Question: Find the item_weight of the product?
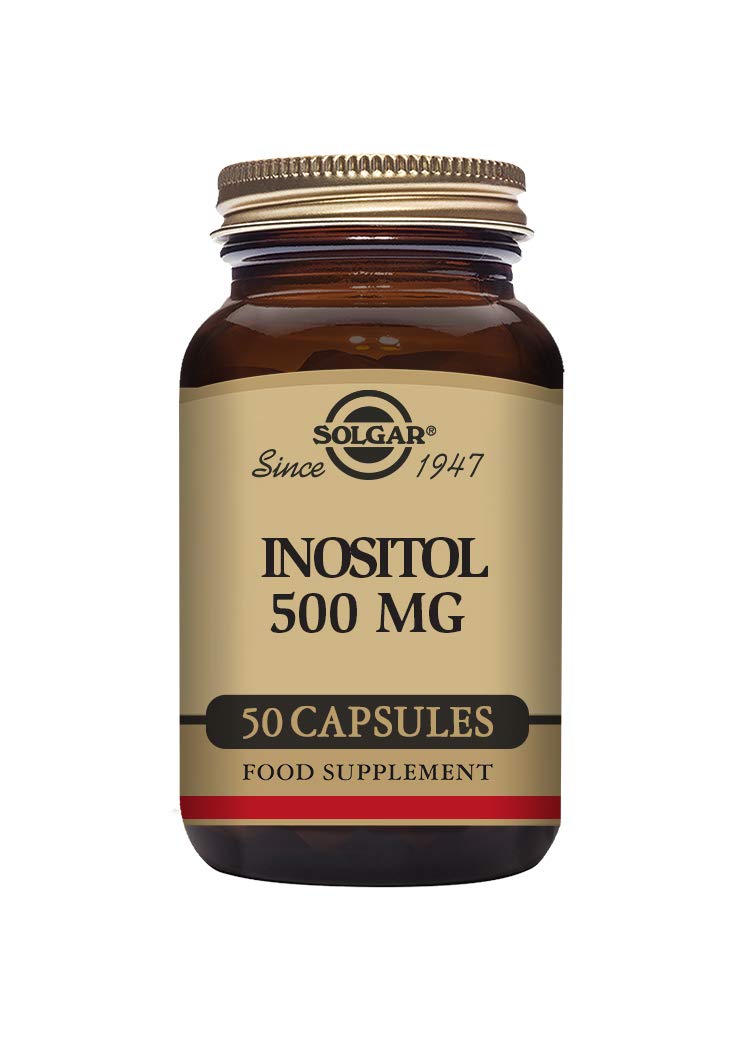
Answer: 500 milligram